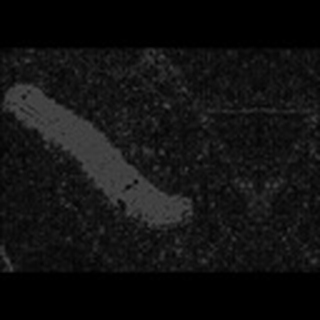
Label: cotton_army_worm